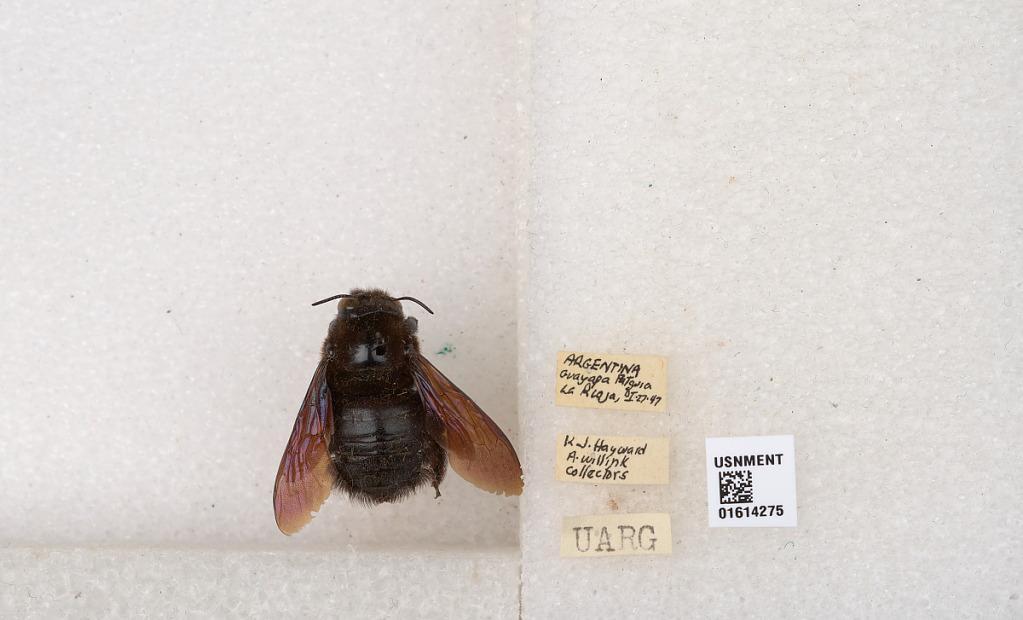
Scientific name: Xylocopa (Neoxylocopa) mendozana Enderlein
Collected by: F. Harrington & A. Willink
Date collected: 1947-1-27
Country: Argentina
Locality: Guayapa Patovia, La Rioja